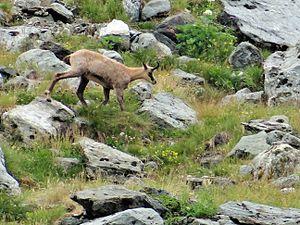
Chamois en Vanoise, Parc national de la Vanoise
En France, un parc national est une zone naturelle qui est classée du fait de sa richesse naturelle exceptionnelle. Il a la particularité d'être structuré en deux secteurs à la réglementation distincte : une zone de protection appelée « zone cœur » à la réglementation stricte de protection de la nature et une « aire d'adhésion » où les communes sont partenaires du développement durable du parc. La législation du parc national est plus stricte que celle du parc naturel régional.
Le parc national de la Vanoise est un parc national situé en France dans le département de la Savoie en région Auvergne-Rhône-Alpes.